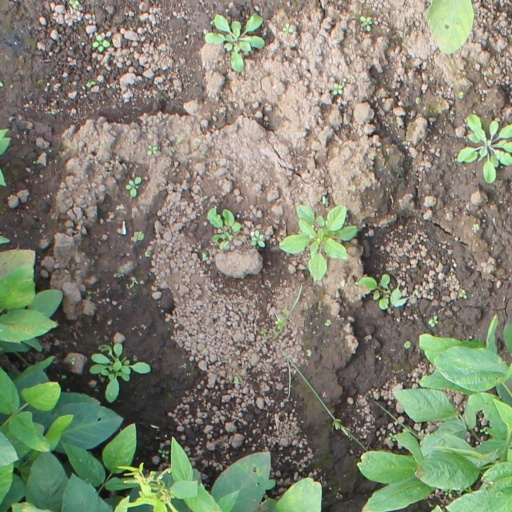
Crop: soybean